Take Me Out (British game show)

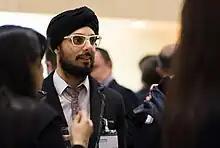

Many viewers were extremely offended when one of the girls, who had left her light on for contestant Param Singh, made a joke about contestant Param's turban, saying she was interested in him because she could use his turban to store her phone. Despite the fact Param himself took it light-heartedly, many Sikhs found this remark to be extremely offensive. Param later went on to describe the backlash that he received from sections of the Sikh community.